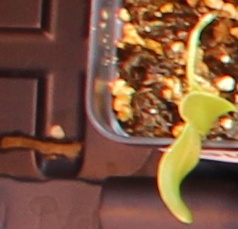
Label: Sugar beet